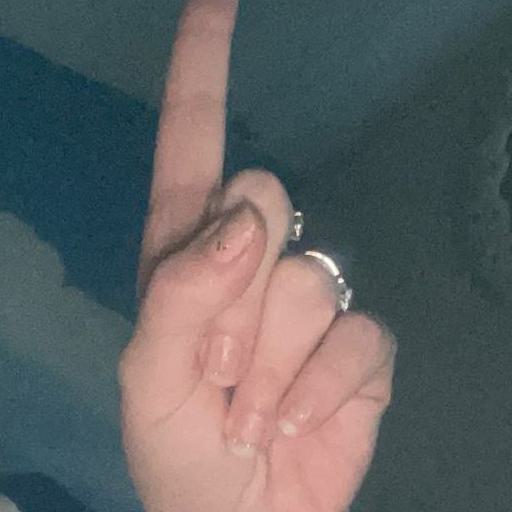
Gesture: one